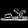
Label: Sandal